Simdega

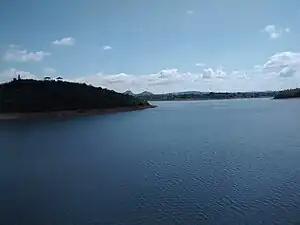
Kelaghagh Dam, Simdega

Simdega is a leading producer of shellac in India which is a highly demanded product in Defence Ammunition and Aviation industry and dyes and paint industry. Majority of the produce is sold to neighbouring states which produce, market and sell the finished product. In spite of being a market leader in shellac, there is no shellac-based industry in Simdega.